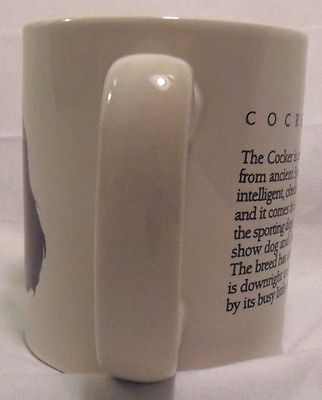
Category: mug